2012 Formula One World Championship

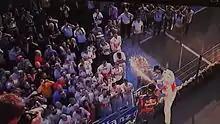
Jenson Button (on the podium) won the first race of the season. He never led the championship again for the rest of the season.

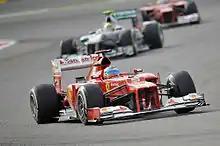
Fernando Alonso described driving the Ferrari F2012 as "like walking on a tightrope".

The season began in Australia. Jenson Button took an early lead from pole-sitter Lewis Hamilton and the Red Bull cars while the rest of the field was bottle-necked by contact in the first corner. Button remained unchallenged throughout, even after a mid-race safety car to retrieve the stricken Caterham of Vitaly Petrov. Button went on to take his third victory at the Melbourne circuit, ahead of Sebastian Vettel, who profited from the safety car to pass Hamilton. McLaren team principal Martin Whitmarsh later admitted that Button was "more than marginal" on fuel after the team made a mistake in calculating their fuel loads for the race, forcing Button to use a "severe fuel-saving mode" from the eighth lap of the race. Hamilton came under threat from Mark Webber in the late stages of the race, but held on to secure third place. Webber finished fourth – his best result in his home Grand Prix – while Fernando Alonso finished fifth, having endured pressure from Pastor Maldonado for the last half of the race. Maldonado's race ended when he crossed onto the astroturf on the final lap and spun into the wall. Kimi Räikkönen finished seventh after a poor qualifying session saw him start the race seventeenth, taking advantage of a chaotic final lap to make up two places, while Felipe Massa and Bruno Senna both retired after a bizarre collision that saw their cars tangled up in one another. HRT failed to qualify for the race for the second consecutive season after drivers Pedro de la Rosa and Narain Karthikeyan failed to set a lap time within 107% of the fastest qualifying time.